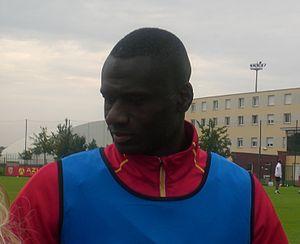
Guirane N'Daw lors d'un entraînement public du Racing Club de Lens, le 19 août 2015, au Centre technique et Sportif de La Gaillette.
Guirane N'Daw, né le 24 avril 1984 à Rufisque, est un footballeur international sénégalais qui évolue au poste de milieu de terrain
La confrontation entre le FC Nantes-Atlantique et l'AS Saint-Étienne a longtemps été considérée comme le point d'orgue du championnat de France de football entre 1964 et 1984. La rivalité est tout d'abord sportive, le but étant la suprématie sur le football national, mais également philosophique et culturelle entre deux villes opposées.